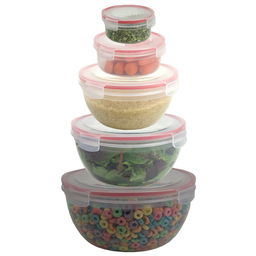
Label: plastic